Canadian Airways

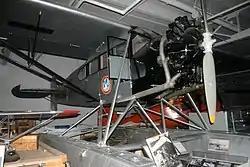
Fairchild 71C (CF-AKT) in Canadian Airways livery at the Western Canada Aviation Museum, Winnipeg, Manitoba

Canadian Airways Limited was a Canadian regional passenger and freight air service based in Winnipeg, Manitoba.